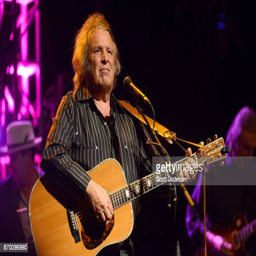
folk rock artist performs onstage